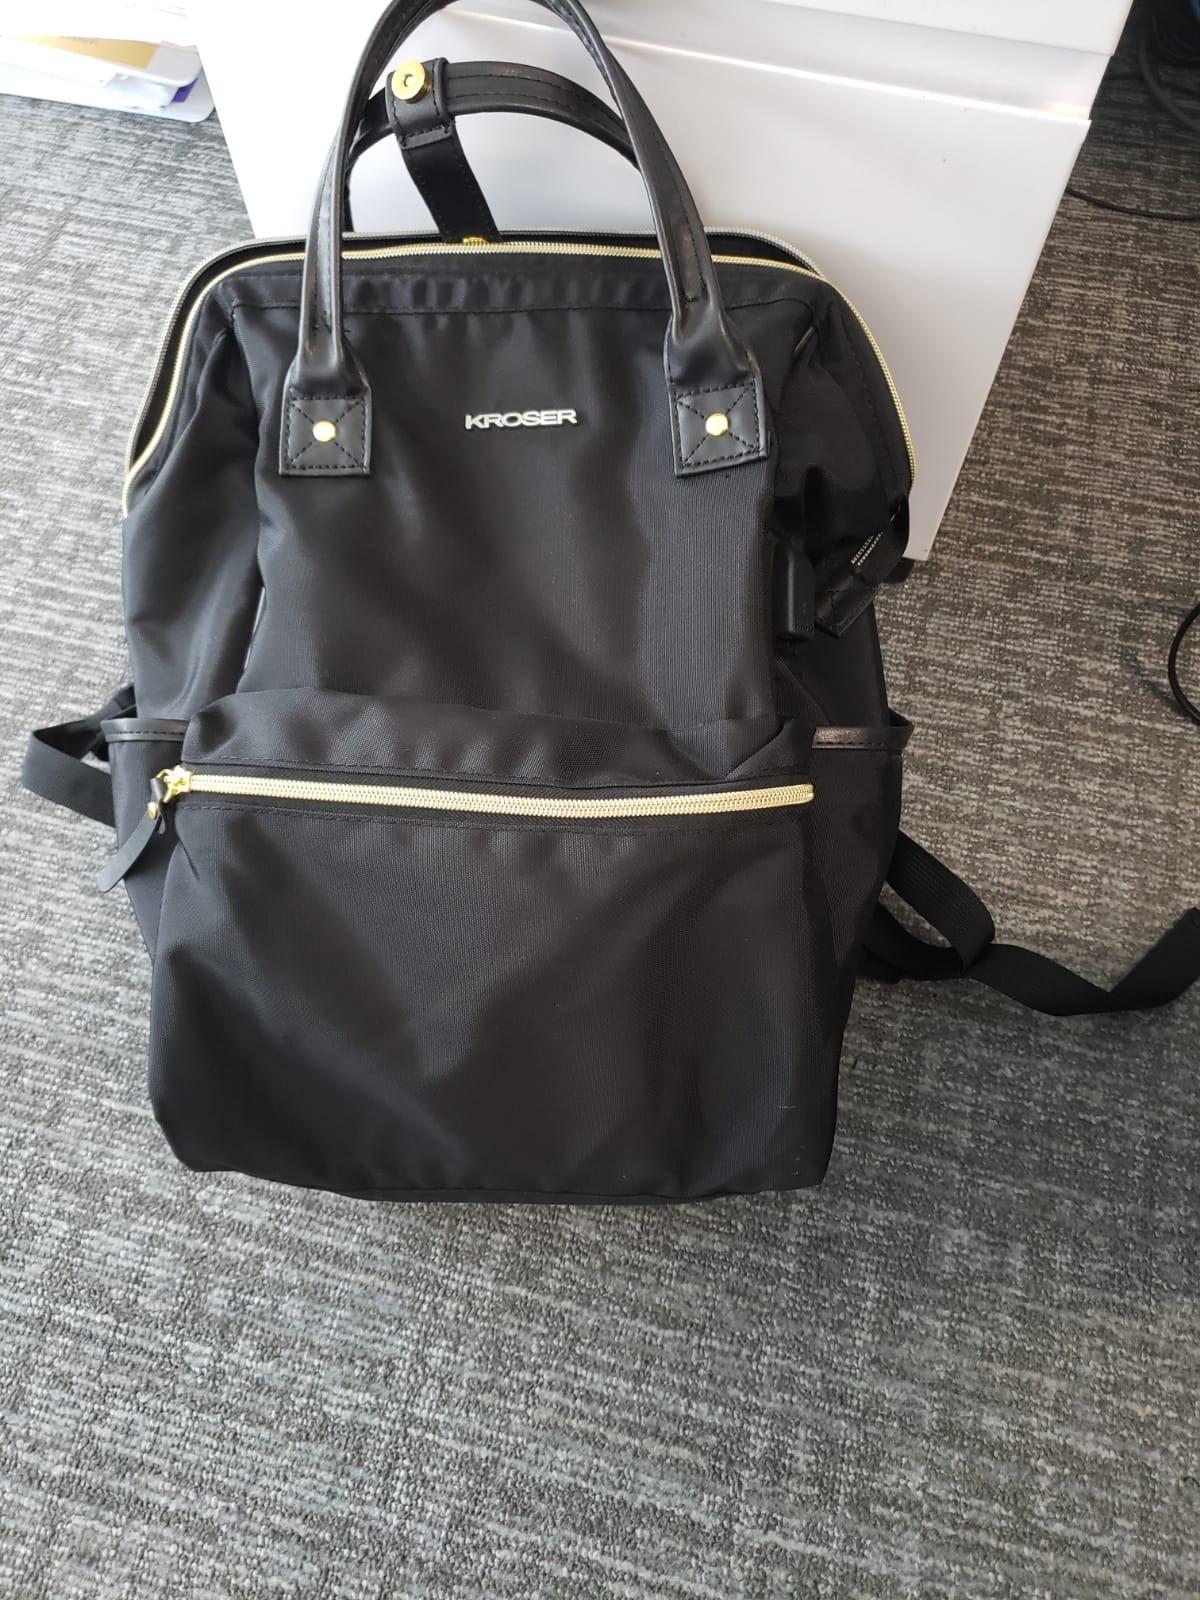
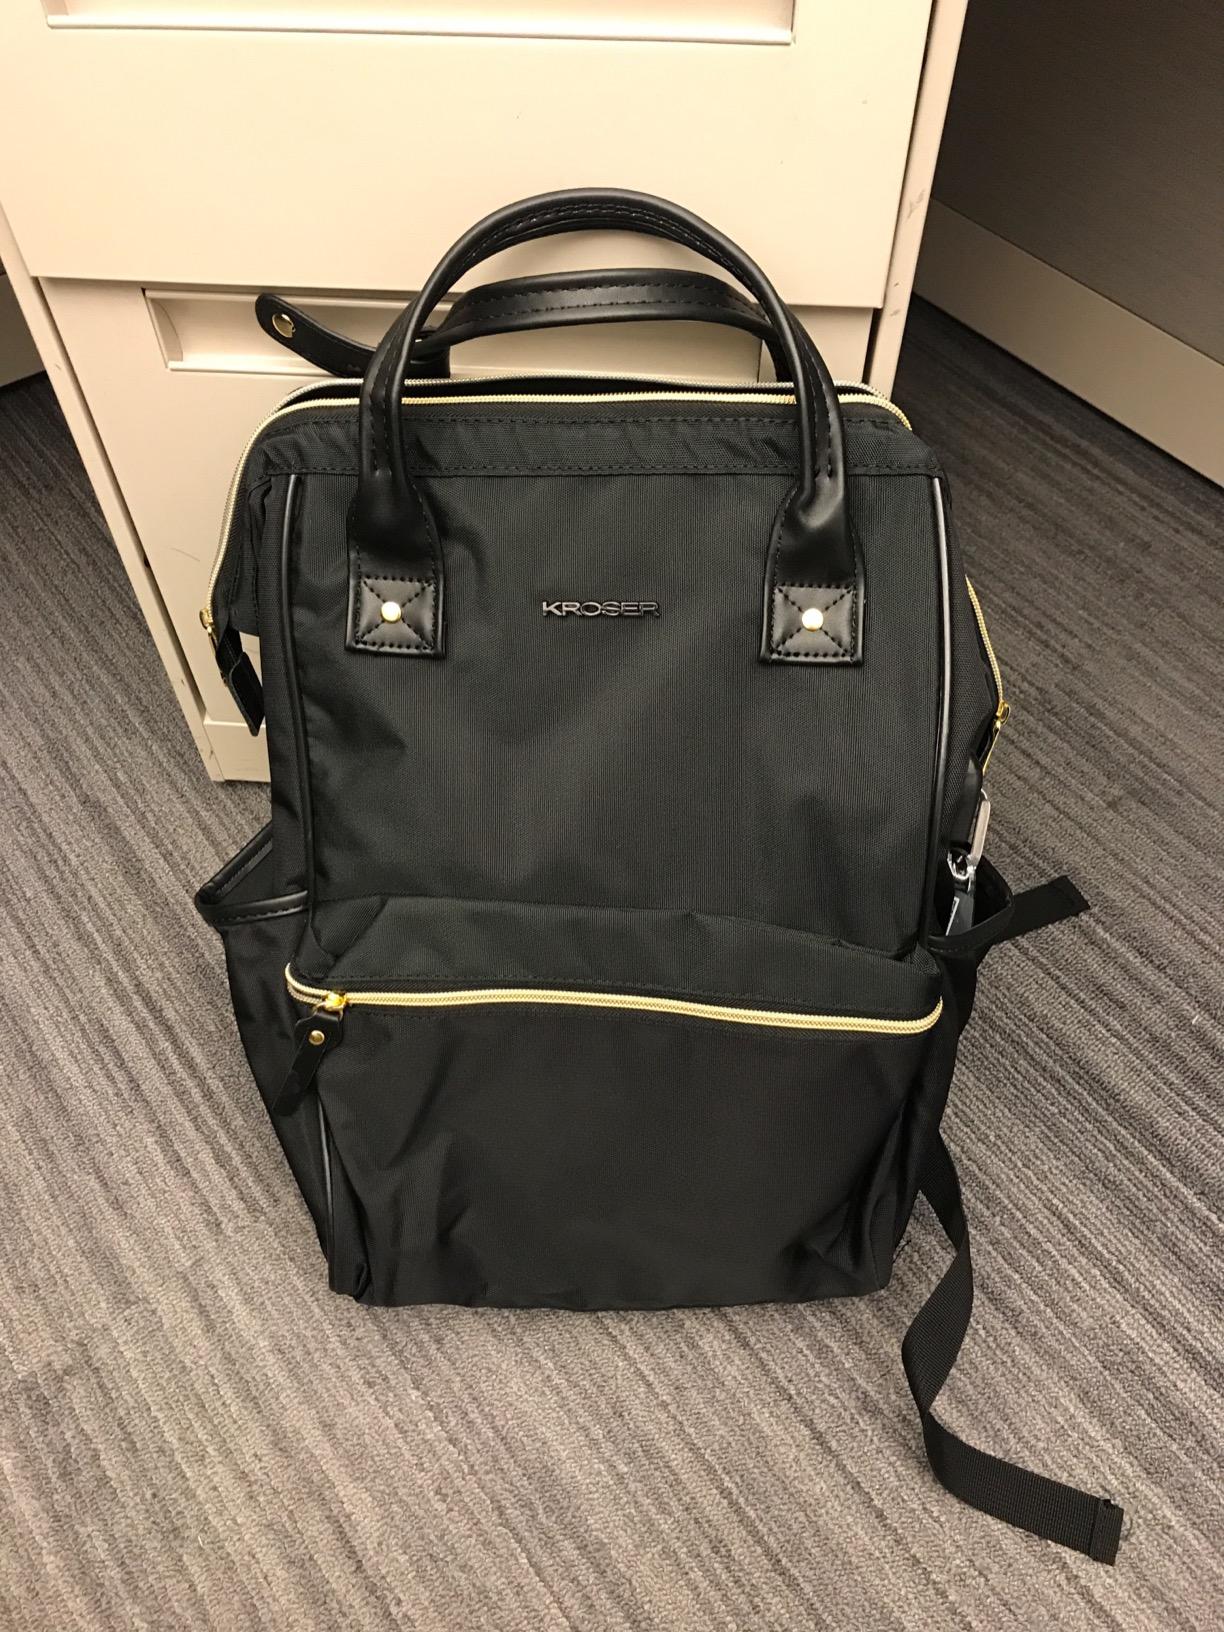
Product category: bag
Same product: yes